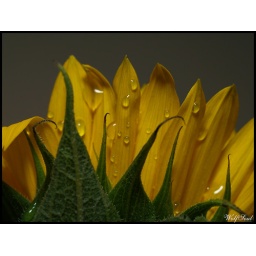
Tears in yellow and green